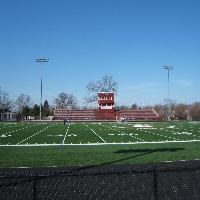
Weather: sun or clear